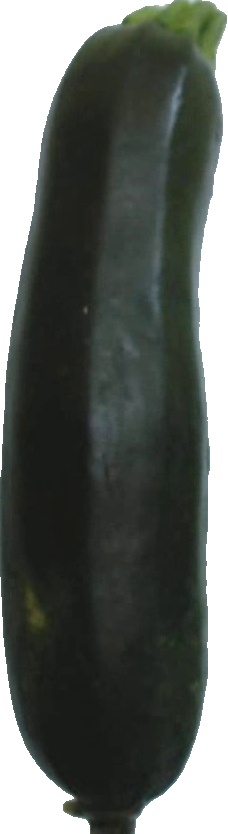
Label: zucchini_dark_1